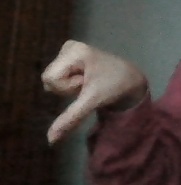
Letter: waw